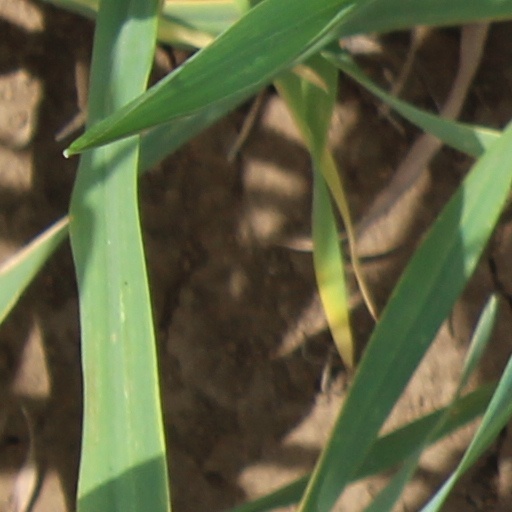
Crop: wheat